Mills Godwin

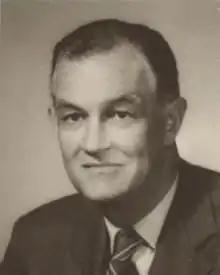
Godwin in 1974

Mills Edwin Godwin Jr. (November 19, 1914January 30, 1999) was an American politician who was the 60th and 62nd governor of Virginia for two non-consecutive terms, from 1966 to 1970 and from 1974 to 1978. Godwin was the first person to be elected governor of any state as a Democrat and a Republican. He is to date the last Virginia governor to serve two terms.